Croatian art of the 20th century

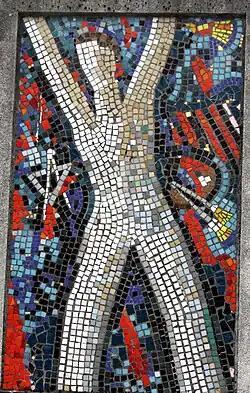
Mosaic by Edo Murtić at Mirogoj, Zagreb

The Earth Group ("Grupa Zemlja") were Croatian artists, architects and intellectuals active in Zagreb from 1929 to 1935. The group was Marxist in orientation and was partly modelled on "Neue Sachlichkeit", leading to more stylized forms, and the emergence of Naive painting. The group included the painters Krsto Hegedušić, Edo Kovačević, Omer Mujadžić, Kamilo Ružička, Ivan Tabaković, and Oton Postružnik, the sculptors Antun Augustinčić, Frano Kršinić, and the architect Drago Ibler. The Earth Group searched for answers to social issues. Their program emphasised the importance of independent creative expression, and opposed the uncritical copying of foreign styles. Rather than producing art for art's sake, they felt it ought to reflect the reality of life and the needs of the modern community. Activities at the group's exhibitions were increasingly provocative to the government of the day, and in 1935 the group was banned.